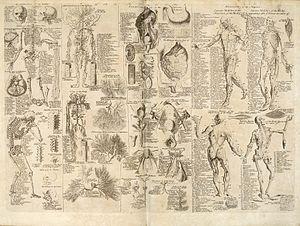
Dictionnaire universel anglais en 2 volumes illustrés, la Cyclopaedia ou Dictionnaire universel des arts et des sciences d'Ephraim Chambers, parut à Londres en 1728 et fut souvent rééditée. Sa traduction en français conduisit à l'élaboration d'un ouvrage bien plus vaste, l'Encyclopédie de Diderot et D'Alembert.